The Cold Summer of 1953

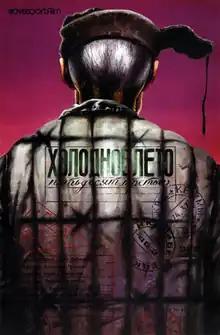
Original film poster

The Cold Summer of 1953 is a 1988 Soviet crime thriller Film directed by Aleksandr Proshkin. The film is set during the tumultuous period directly after the death of Joseph Stalin in 1953. It was the last film starring the Soviet actor Anatoly Papanov.